AG Real Estate

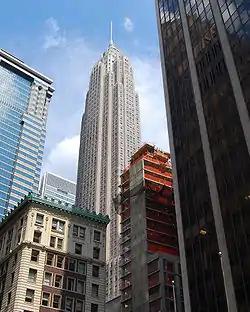
Pine Street 70

AG Real Estate is active both as an equity investor as well as a debt investor across the entire risk spectrum. The company provides financing solutions for mature real estate holdings as well as development projects. The assets it finances are primarily office buildings and retail space located in France and the Benelux. AG Real Estate especially focuses on providing long-term financing solutions, particularly during the operational phase of its projects, in the form of public-private partnerships (PPP).